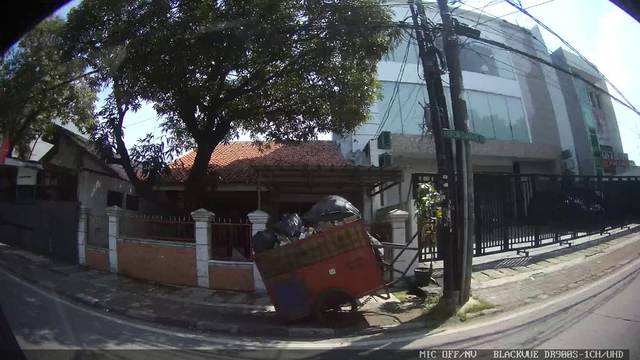
Region: Indonesia
Coordinates: -6.115, 106.892